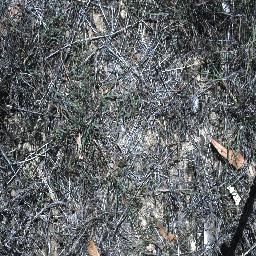
Label: negative